Volleyball Federation of Armenia

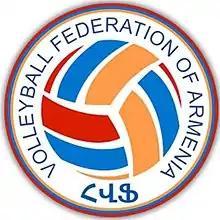
Volleyball Federation of Armenia logo

The Volleyball Federation of Armenia (VFA), also known as the Armenian Volleyball Federation, is the regulating body of volleyball, beach volleyball, and snow volleyball in Armenia, governed by the Armenian Olympic Committee. The headquarters of the federation is located in Yerevan.